Muhammad Saad Iqbal

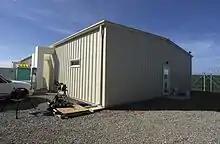
Guantanamo's Psychiatric ward.

Sa'd Iqbal Madani offered an affidavit in support of Ahmed Zaid Salem Zuhair's habeas corpus petition.